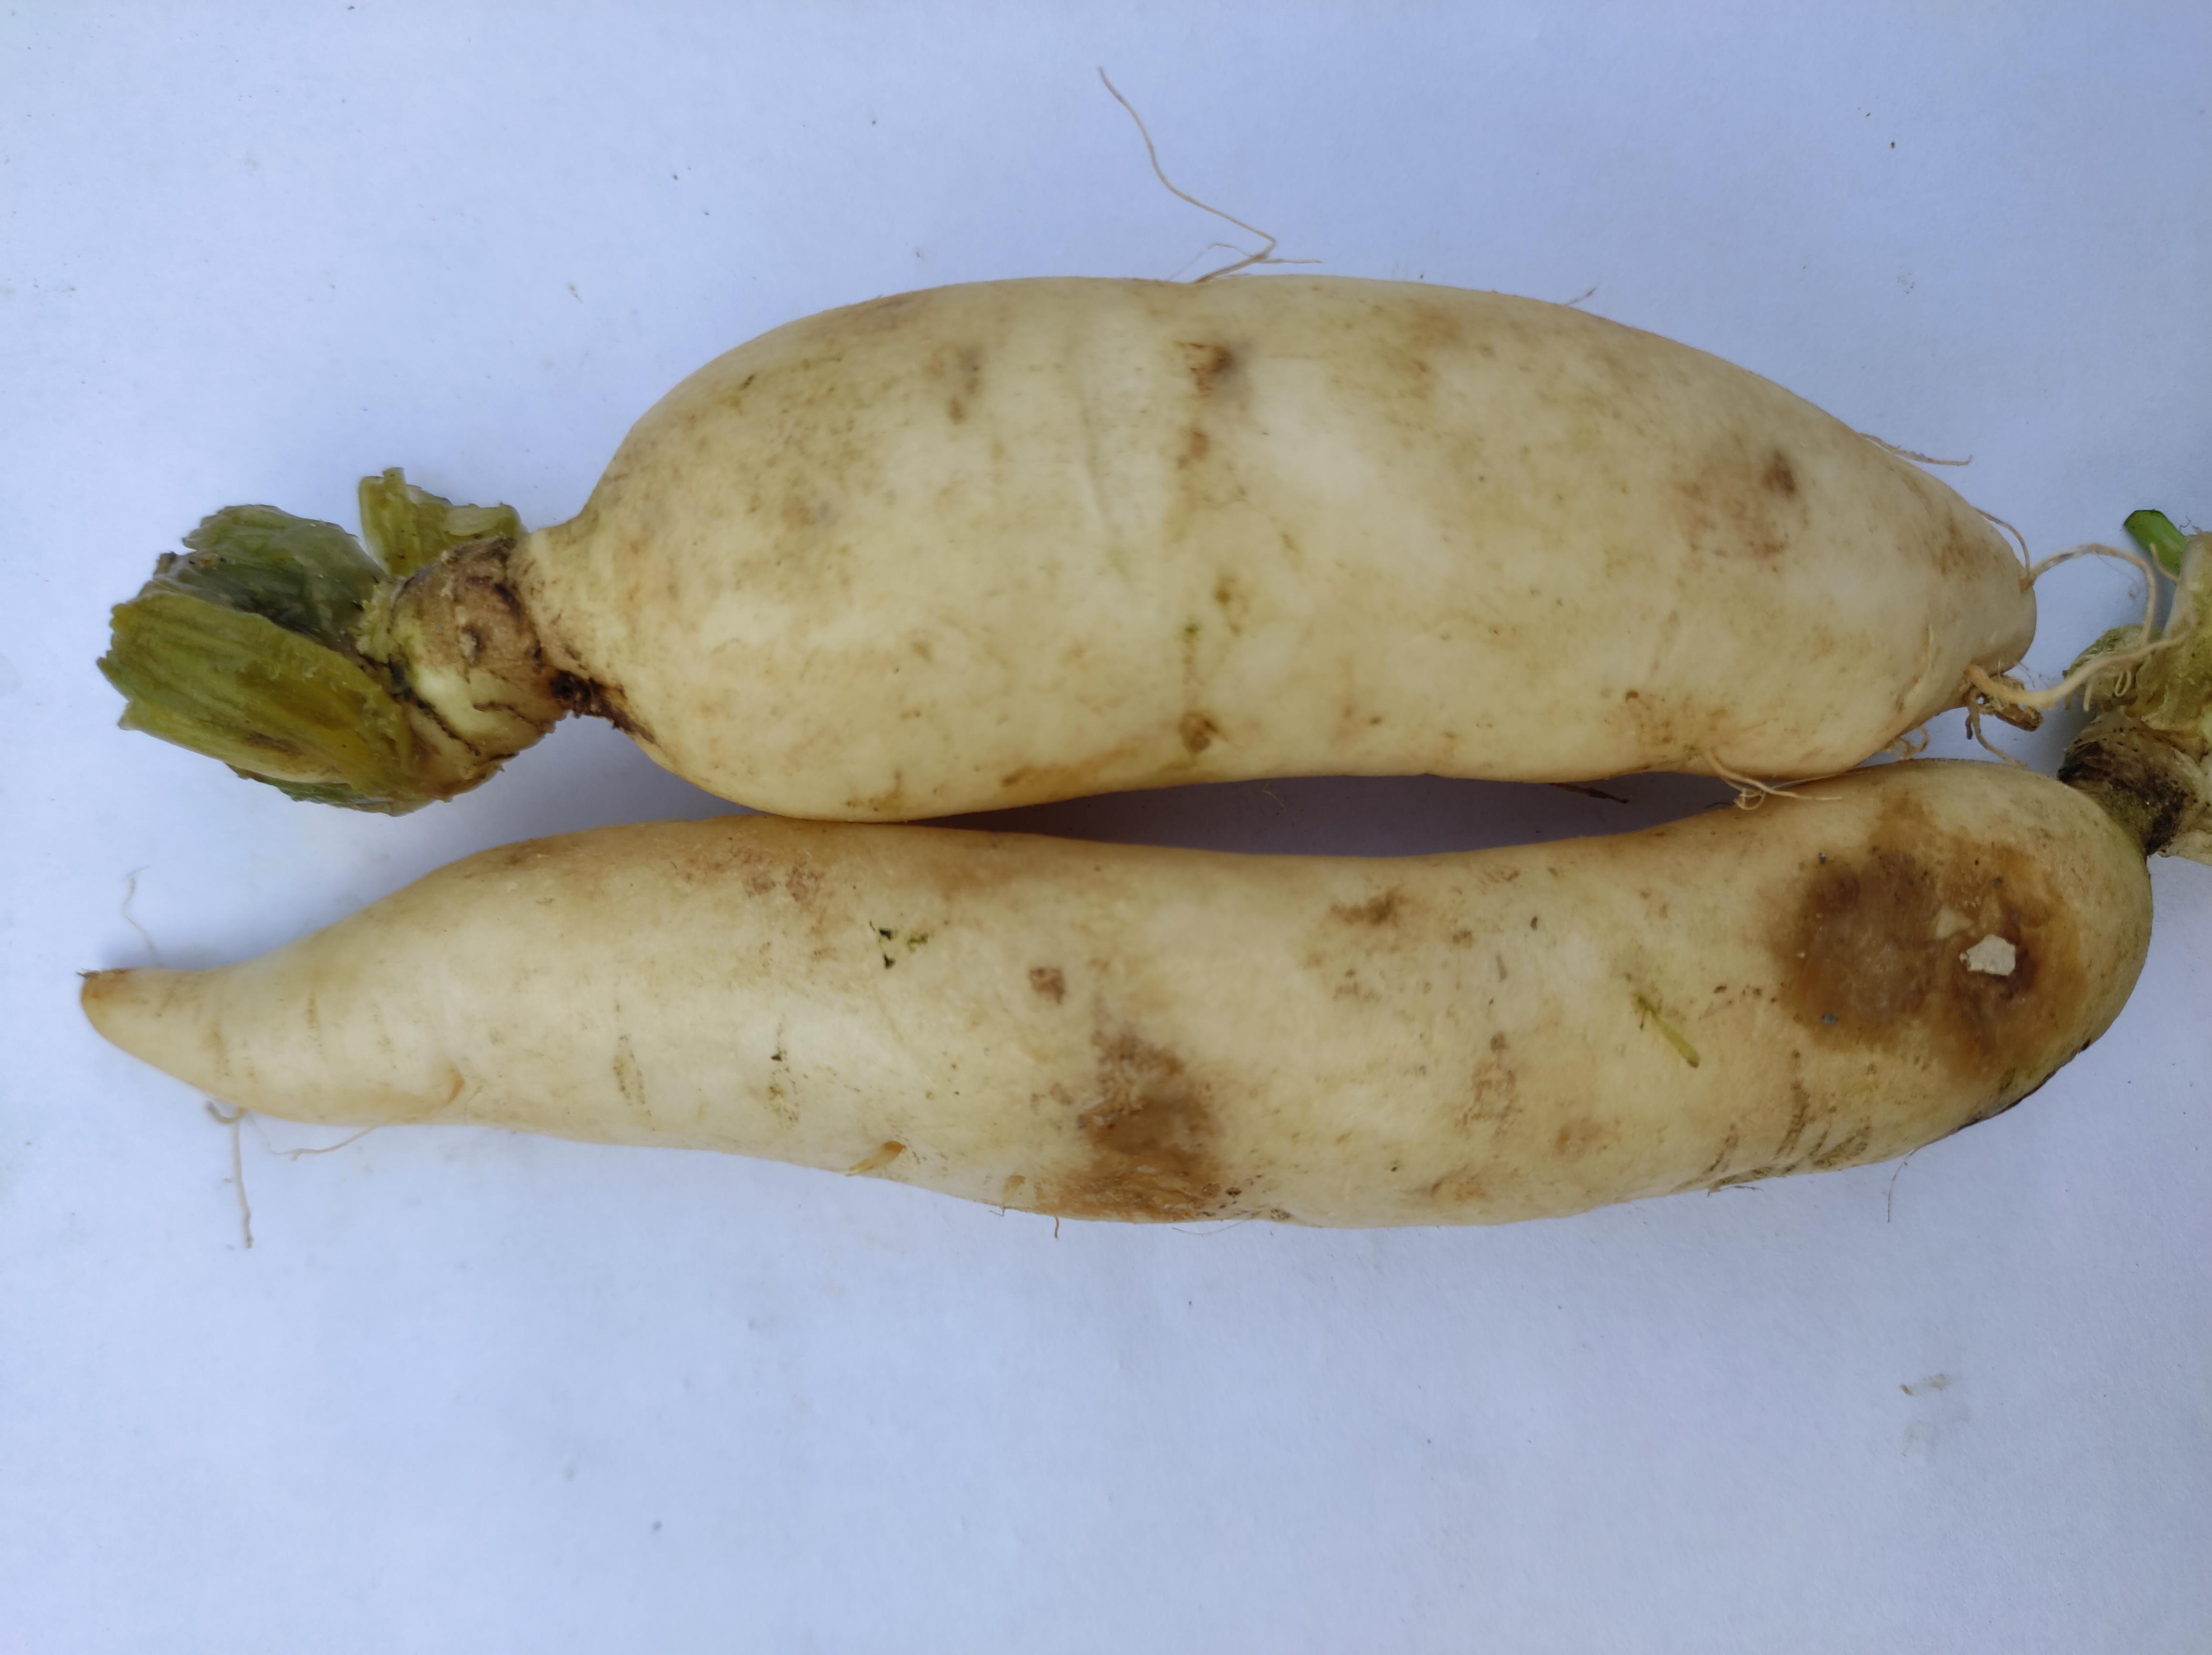
Label: Radish